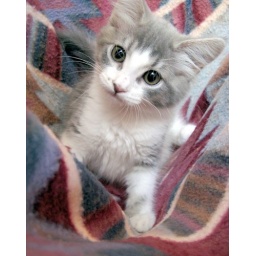
Precious little gray and white kitten in the lobby yesterday at Heartland Humane Society in Corvallis, Oregon. (1294sojusthowcutedouneedme2bgraykittensmall)